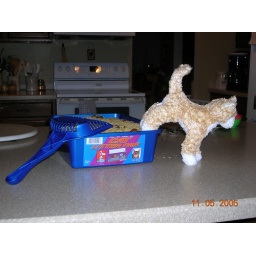
kitty cake in action